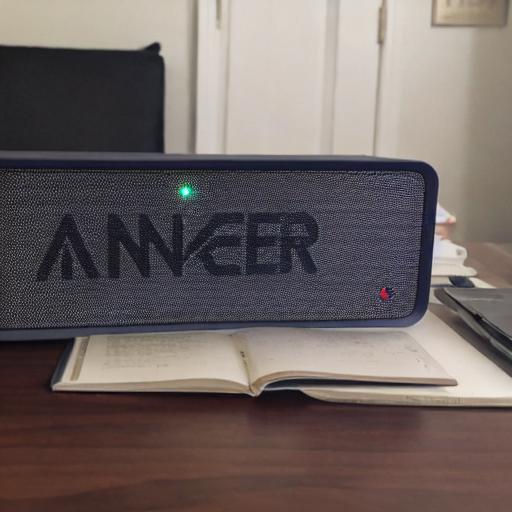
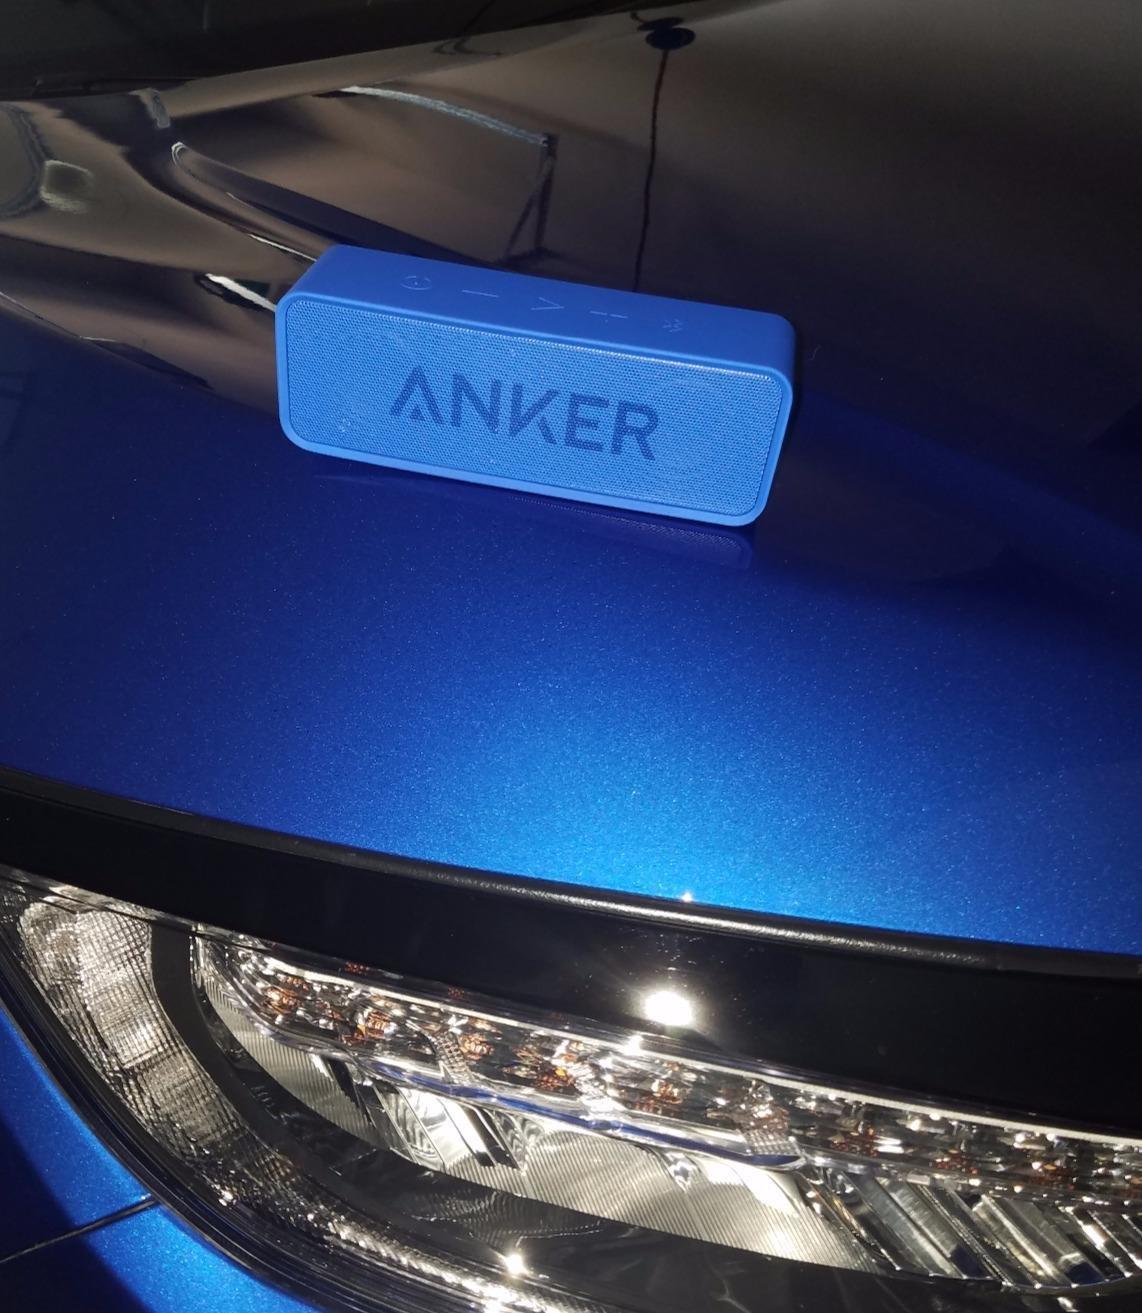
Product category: speaker
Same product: no